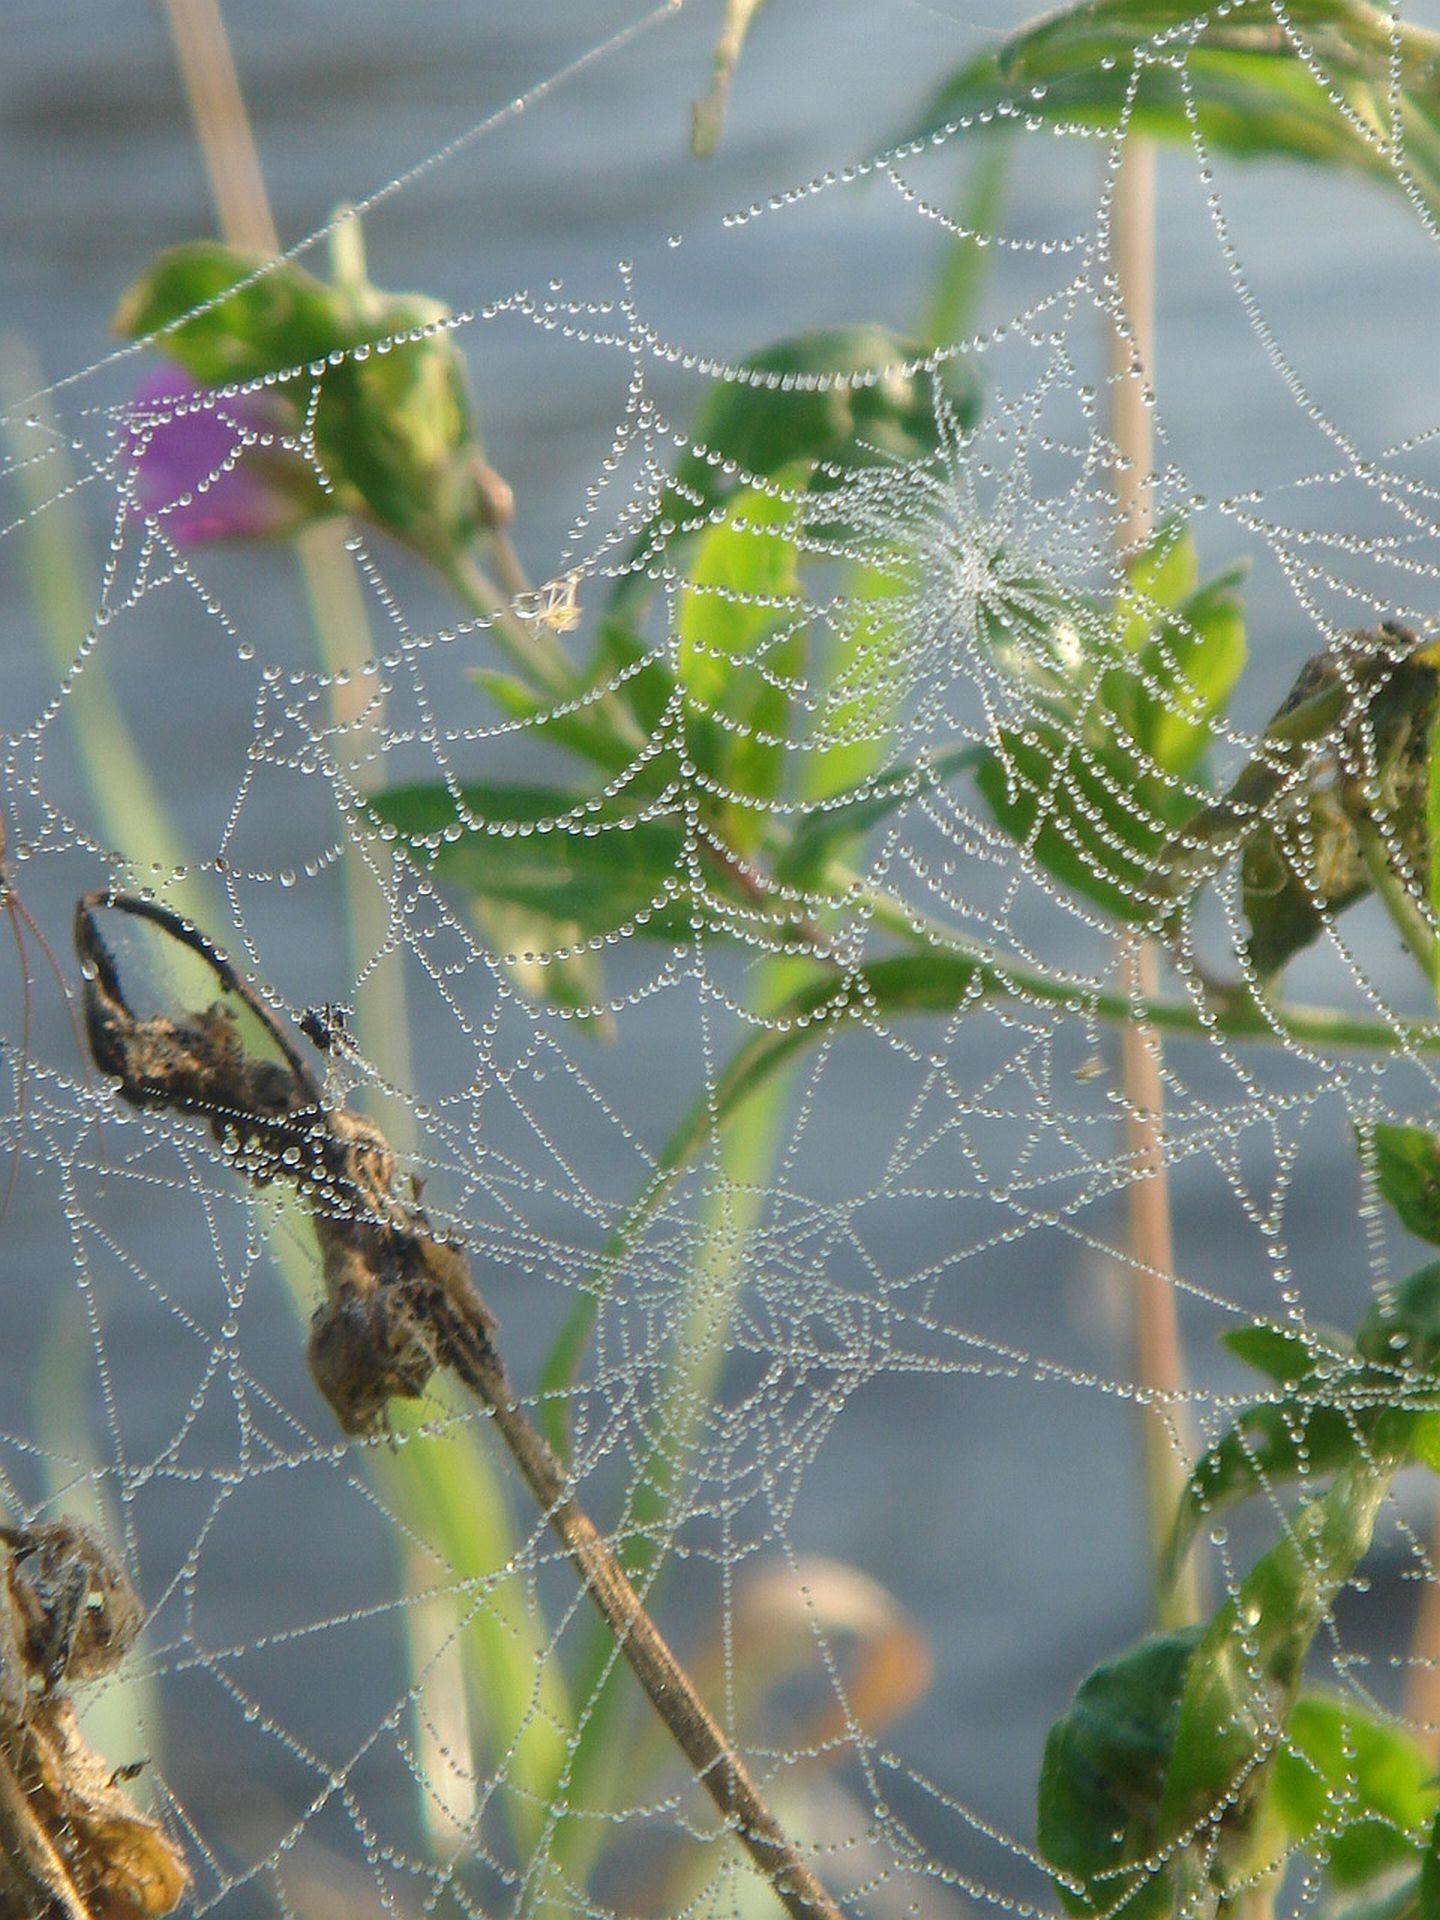
branch, web, lace, fauna, material, invertebrate, spider web, spider, arachnid, detail, argiope, arthropod, european garden spider, araneus, orb weaver spider